Ali Zia Bajwa

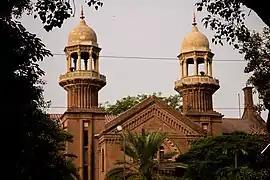
Lahore High Court

Ali Zia Bajwa (born 1 July 1973), serves as a Pakistani jurist and has held the position of Justice at the Lahore High Court since 7 May 2021.